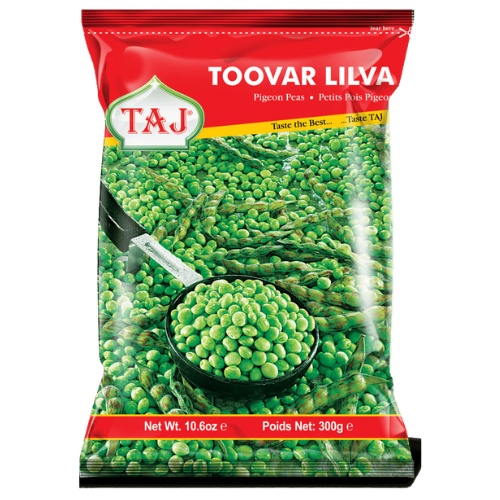
Taj Frozen Toor Lilva
Discover Taj Frozen Toor Lilva, a convenient addition to your frozen vegetable selection. These tender beans are perfect for adding authentic flavour to your favourite Indian dishes. Simply add them to your curries, dals, or stir-fries for a taste of traditional cooking.
Brand: Taj
Category: Food, Beverages & Tobacco > Food Items > Fruits & Vegetables > Fresh & Frozen Vegetables > Peas